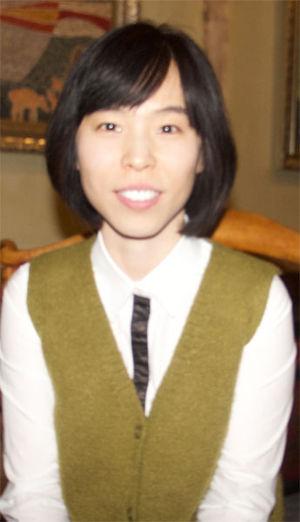
Kim Miwol est une romancière sud-coréenne née en 1977.